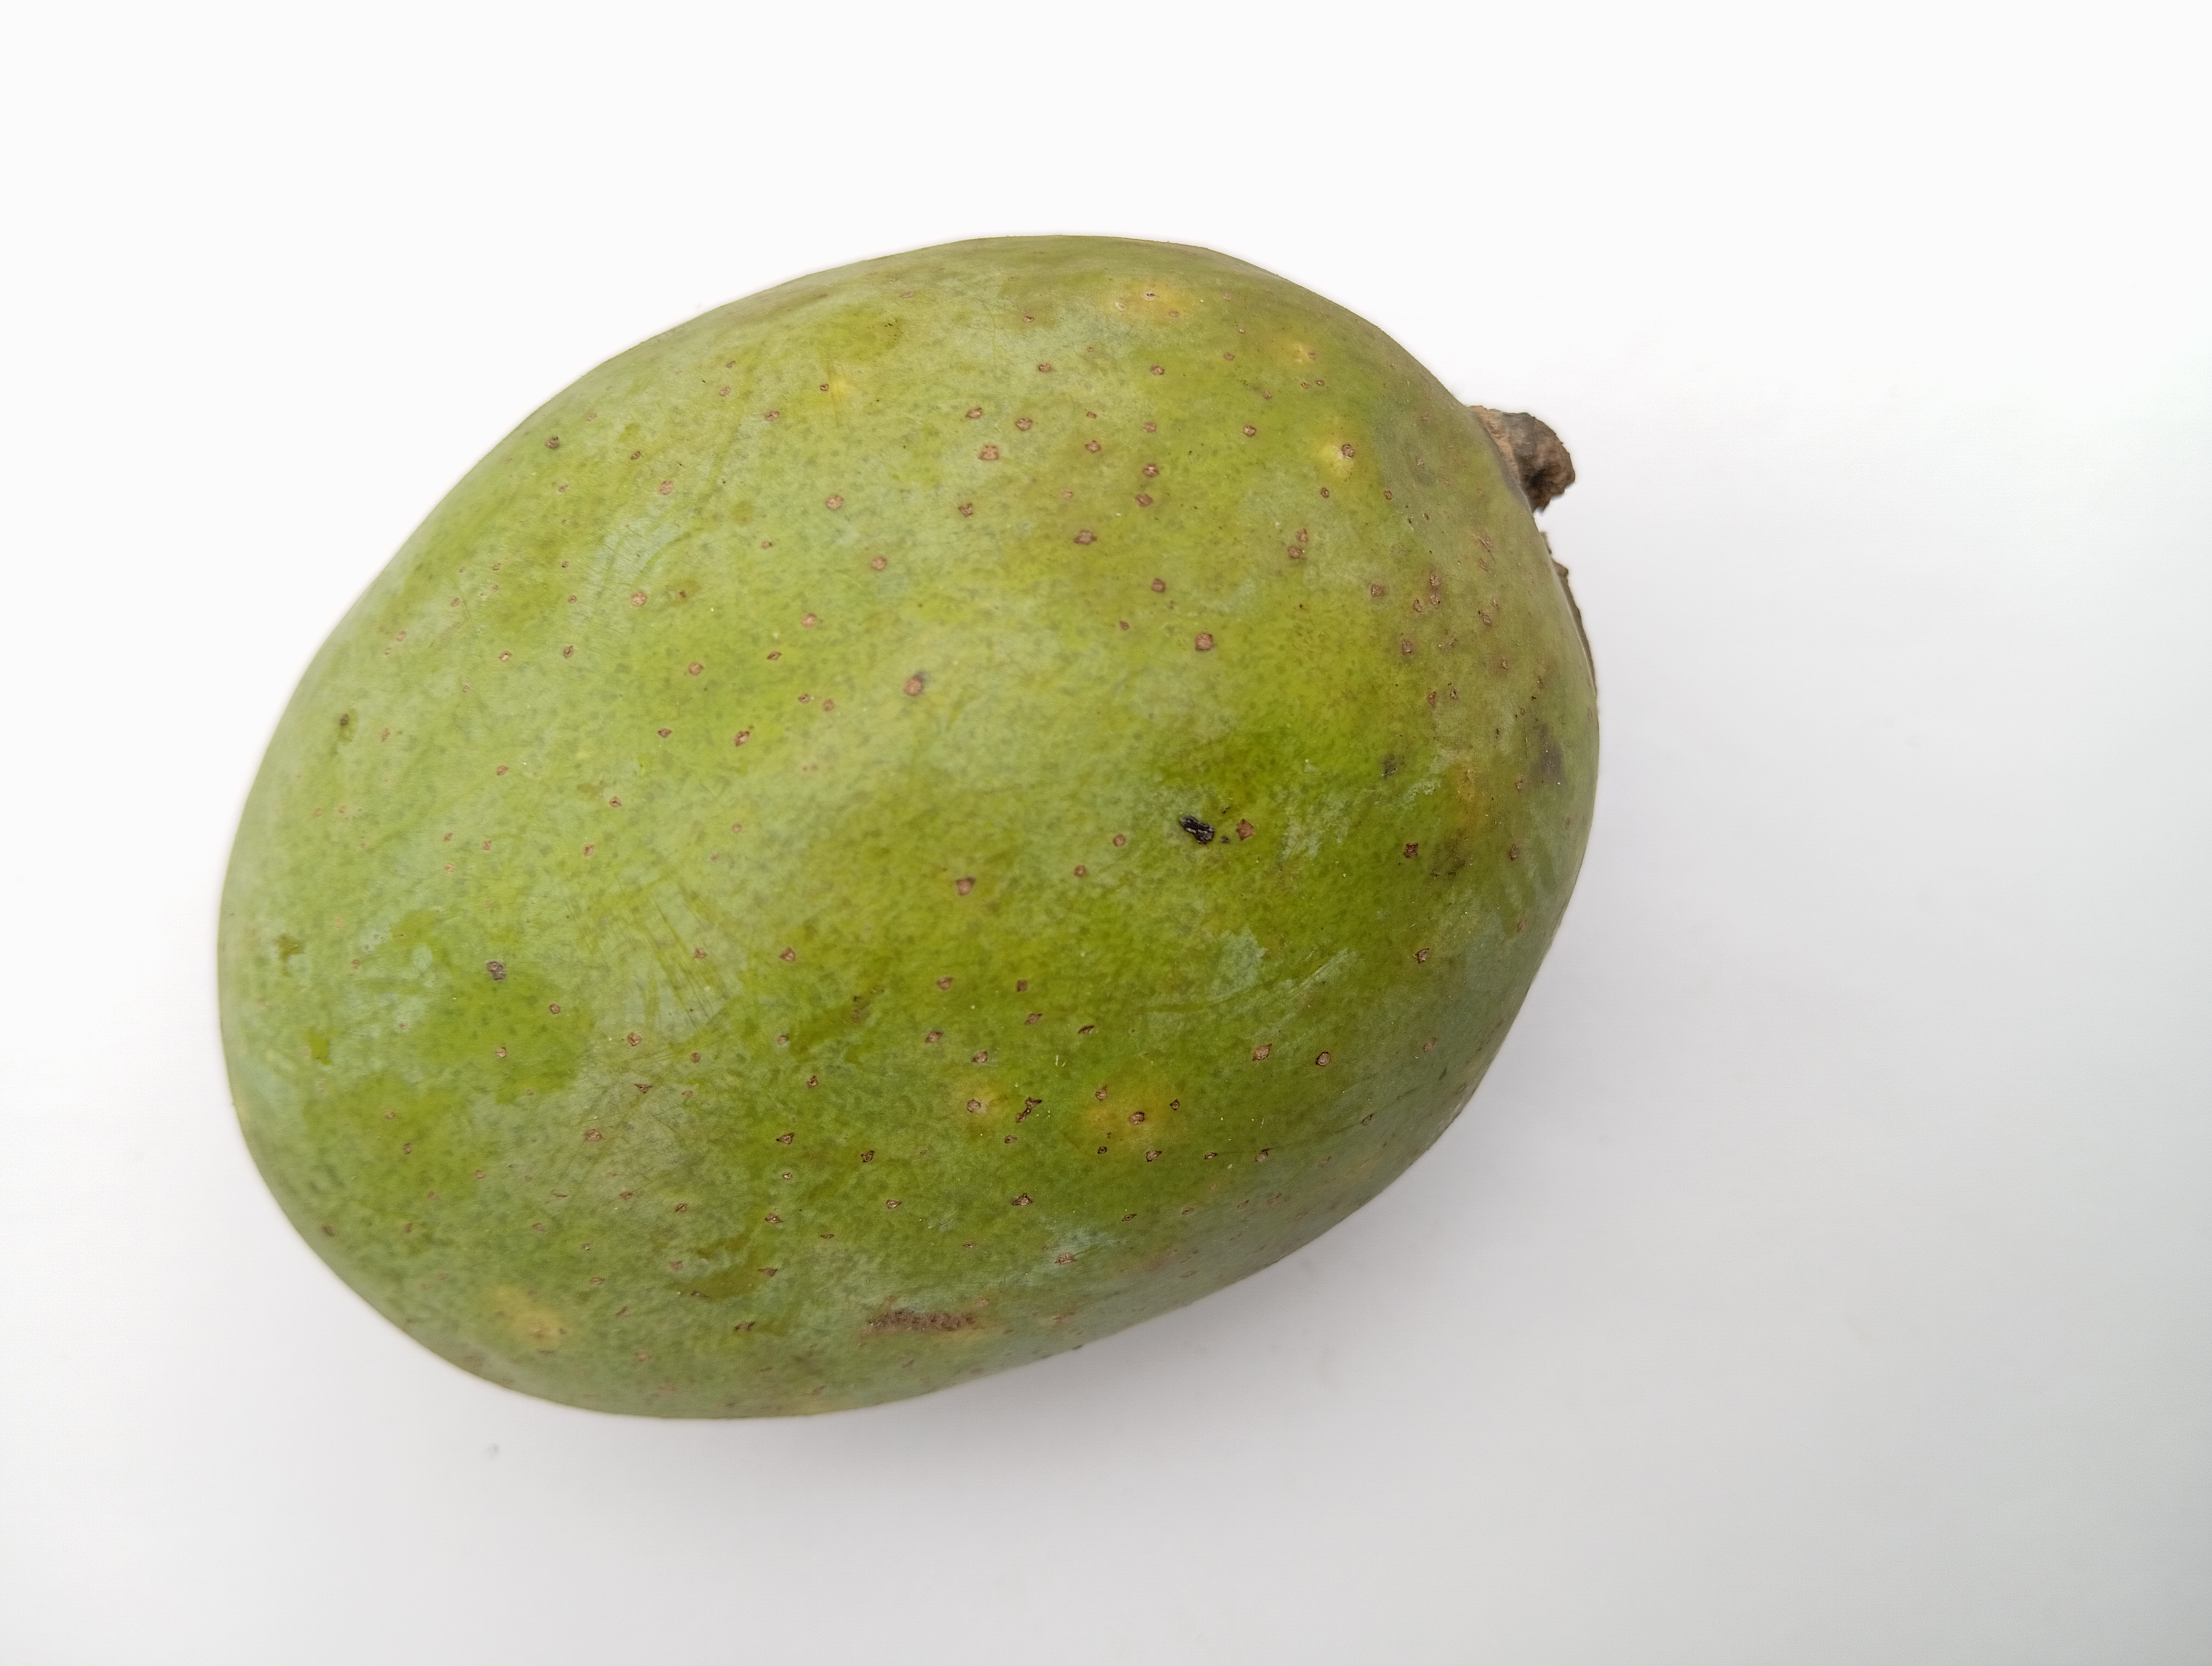
Mango variety: Langra